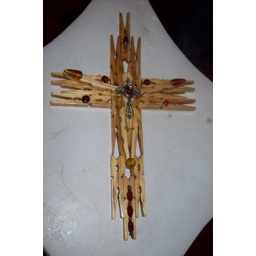
Handmade wooden cross decorated with Christ in center, gold and red glass beads with silver medal in center engraved with red stone.